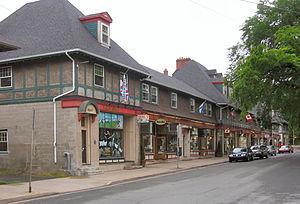
Voici la liste des lieux historiques nationaux du Canada situé en Nouvelle-Écosse. En mars 2011, on compte 88 lieux historiques nationaux en Nouvelle-Écosse, dont 26 sont administrés par Parcs Canada.